Describe the emotion expressed in this image:  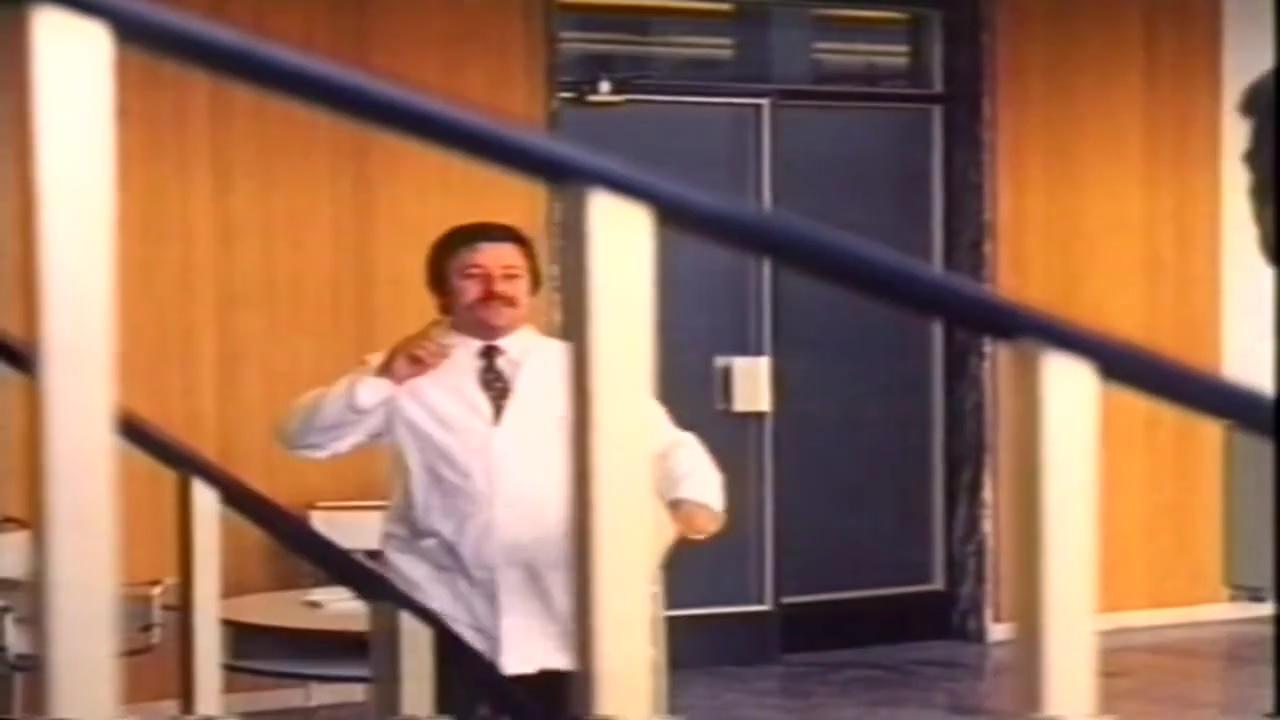
This person displays Suffering, valence and arousal with low intensity.